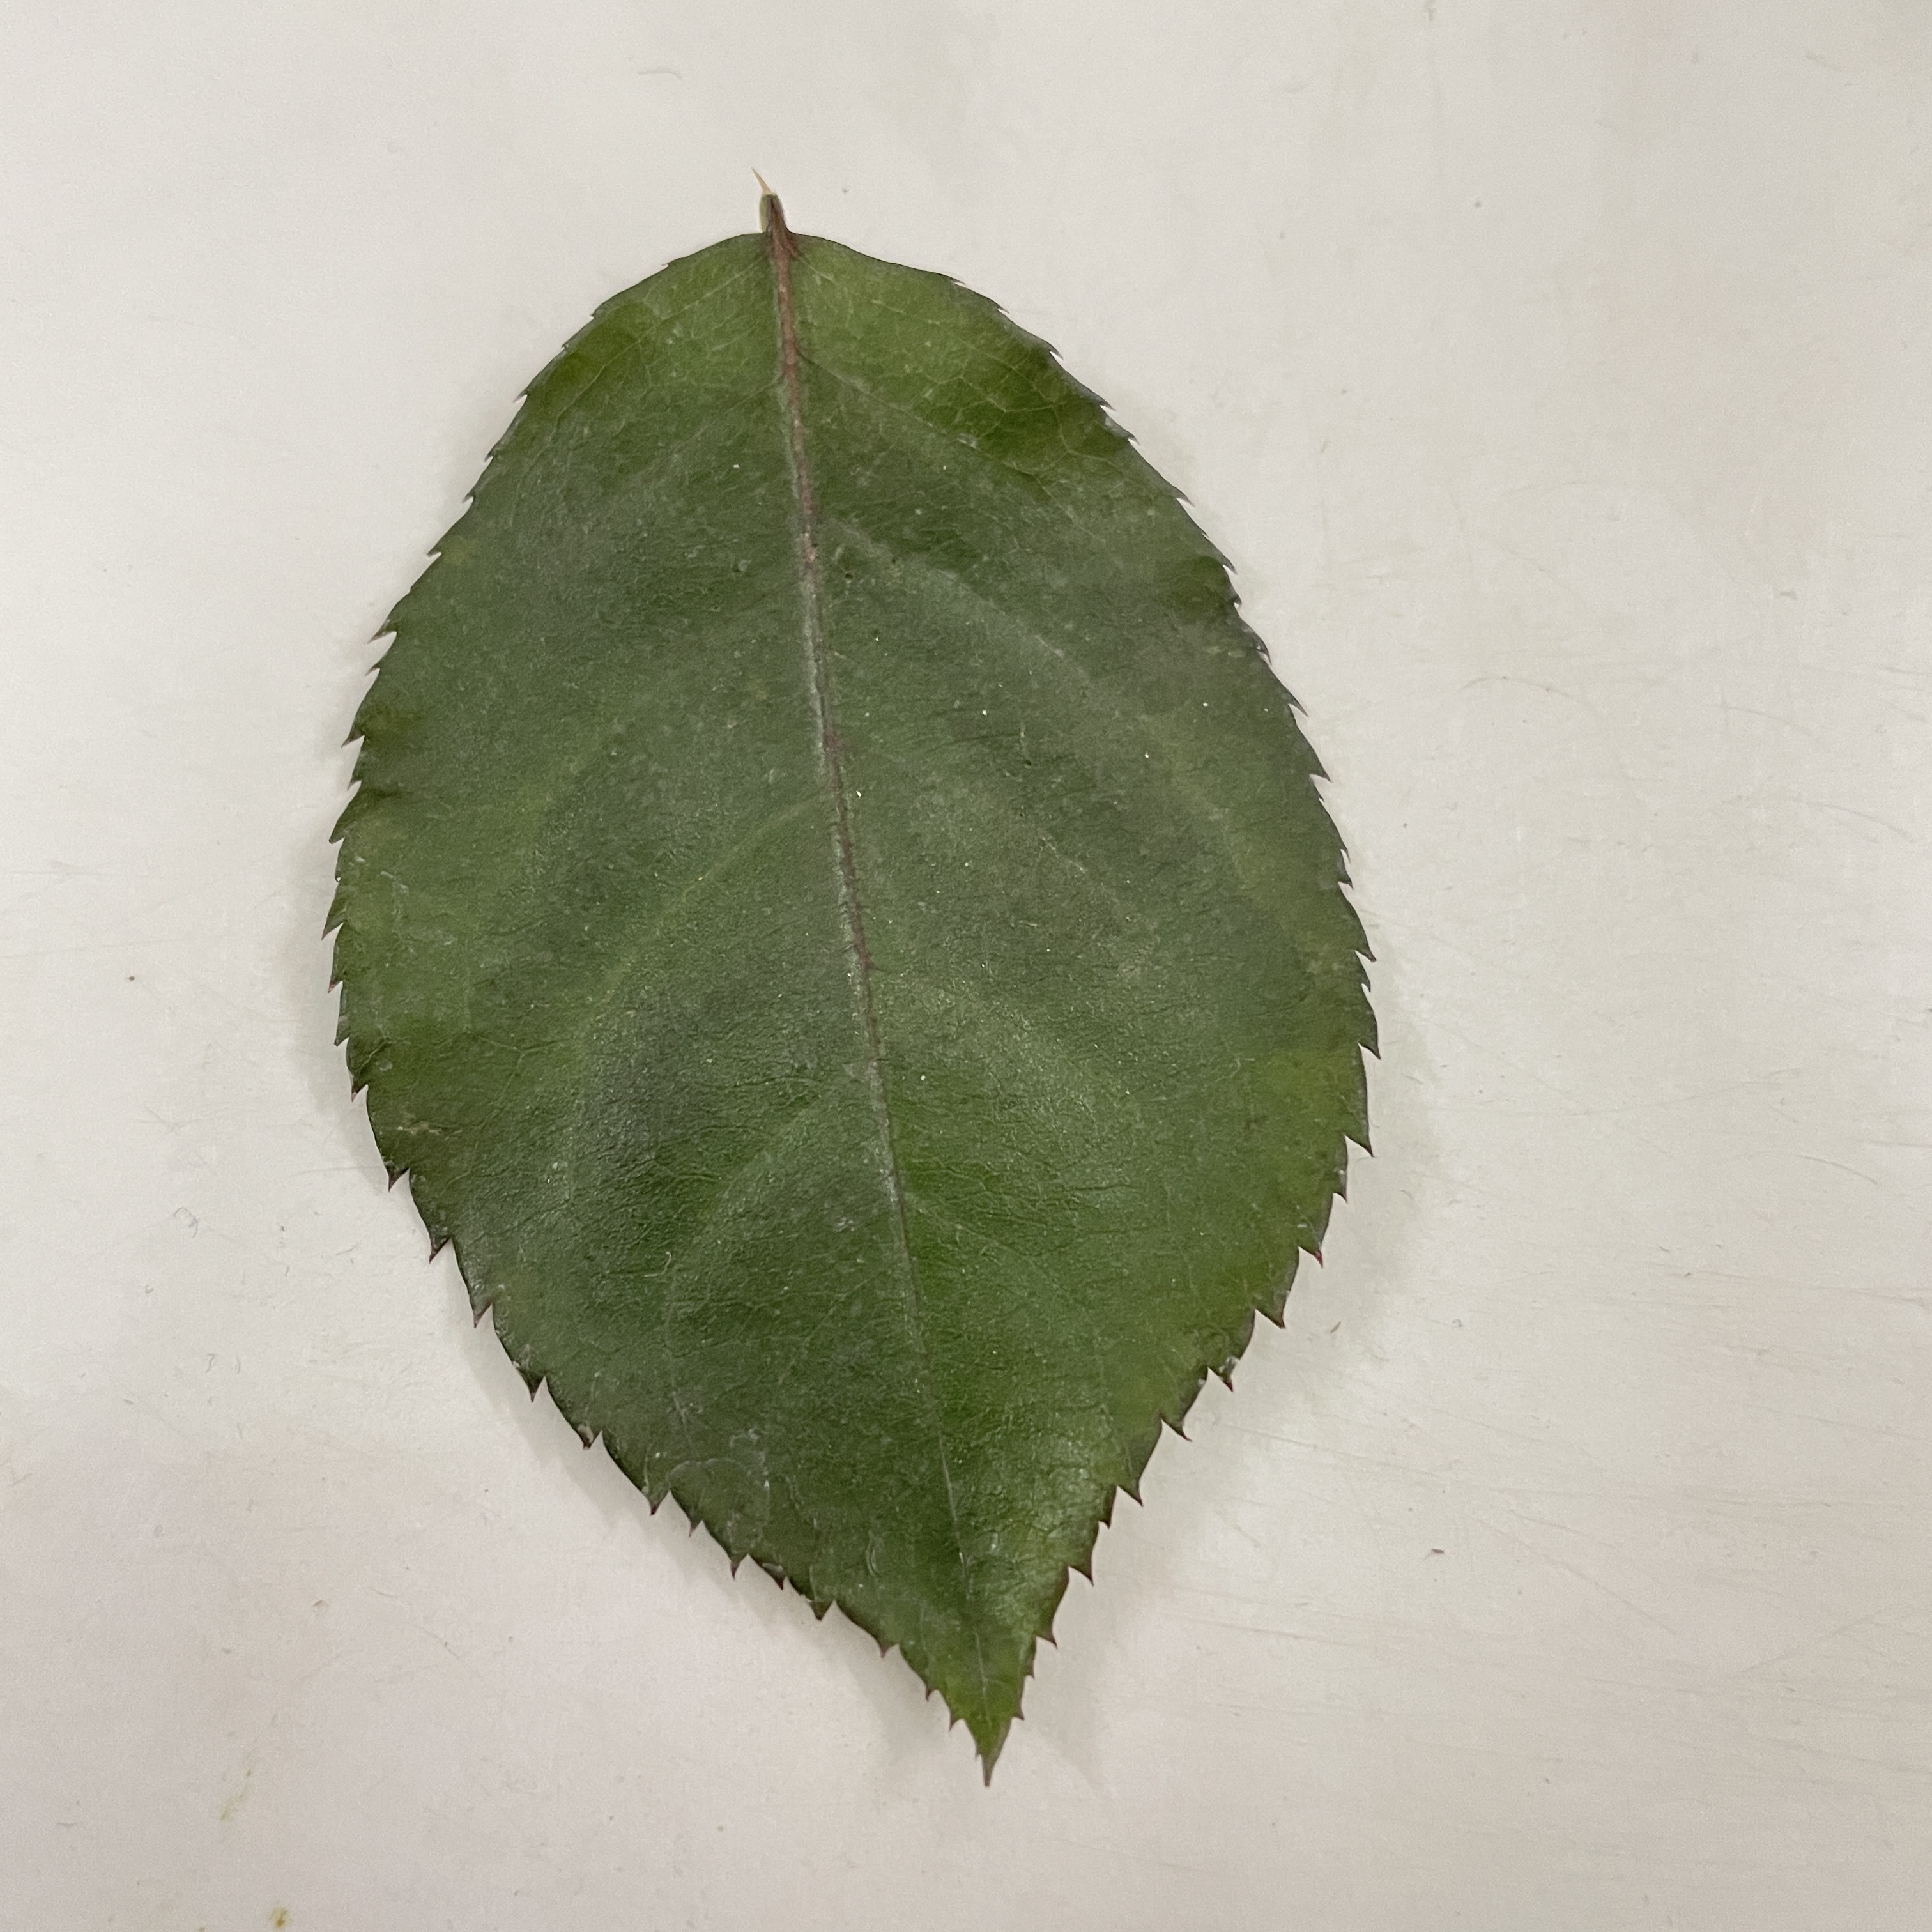
Label: Healthy Leaf